St Thomas à Becket Church, Warblington

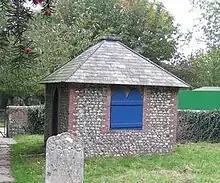
Two huts were built in the 19th century for grave-watchers.

The church was rebuilt in much larger form in or slightly before 1200; some work was also carried out later in the 13th century. Dating from this period are a three-bay nave with north and south aisles and arcades, and the upper storey of the tower (not yet topped by its present shingled spire). The lowest stage of the tower was opened out when the original nave was converted into a chancel; but later in the 13th century this was demolished and replaced with the present chancel, which is much larger and has a vestry at one corner. The significant enlargement of the church may have been prompted by the growth at that time of Emsworth, always the main settlement in the parish, which became a port in the 13th century. Also in the late 13th or early 14th century, the chancel floor was laid with glazed encaustic tiles similar to those at nearby Titchfield Abbey. Such tiles were made at Otterbourne near Winchester. A door and timber-framed porch were built on to the north aisle in the 15th century, and another door was added at the west end a century later.